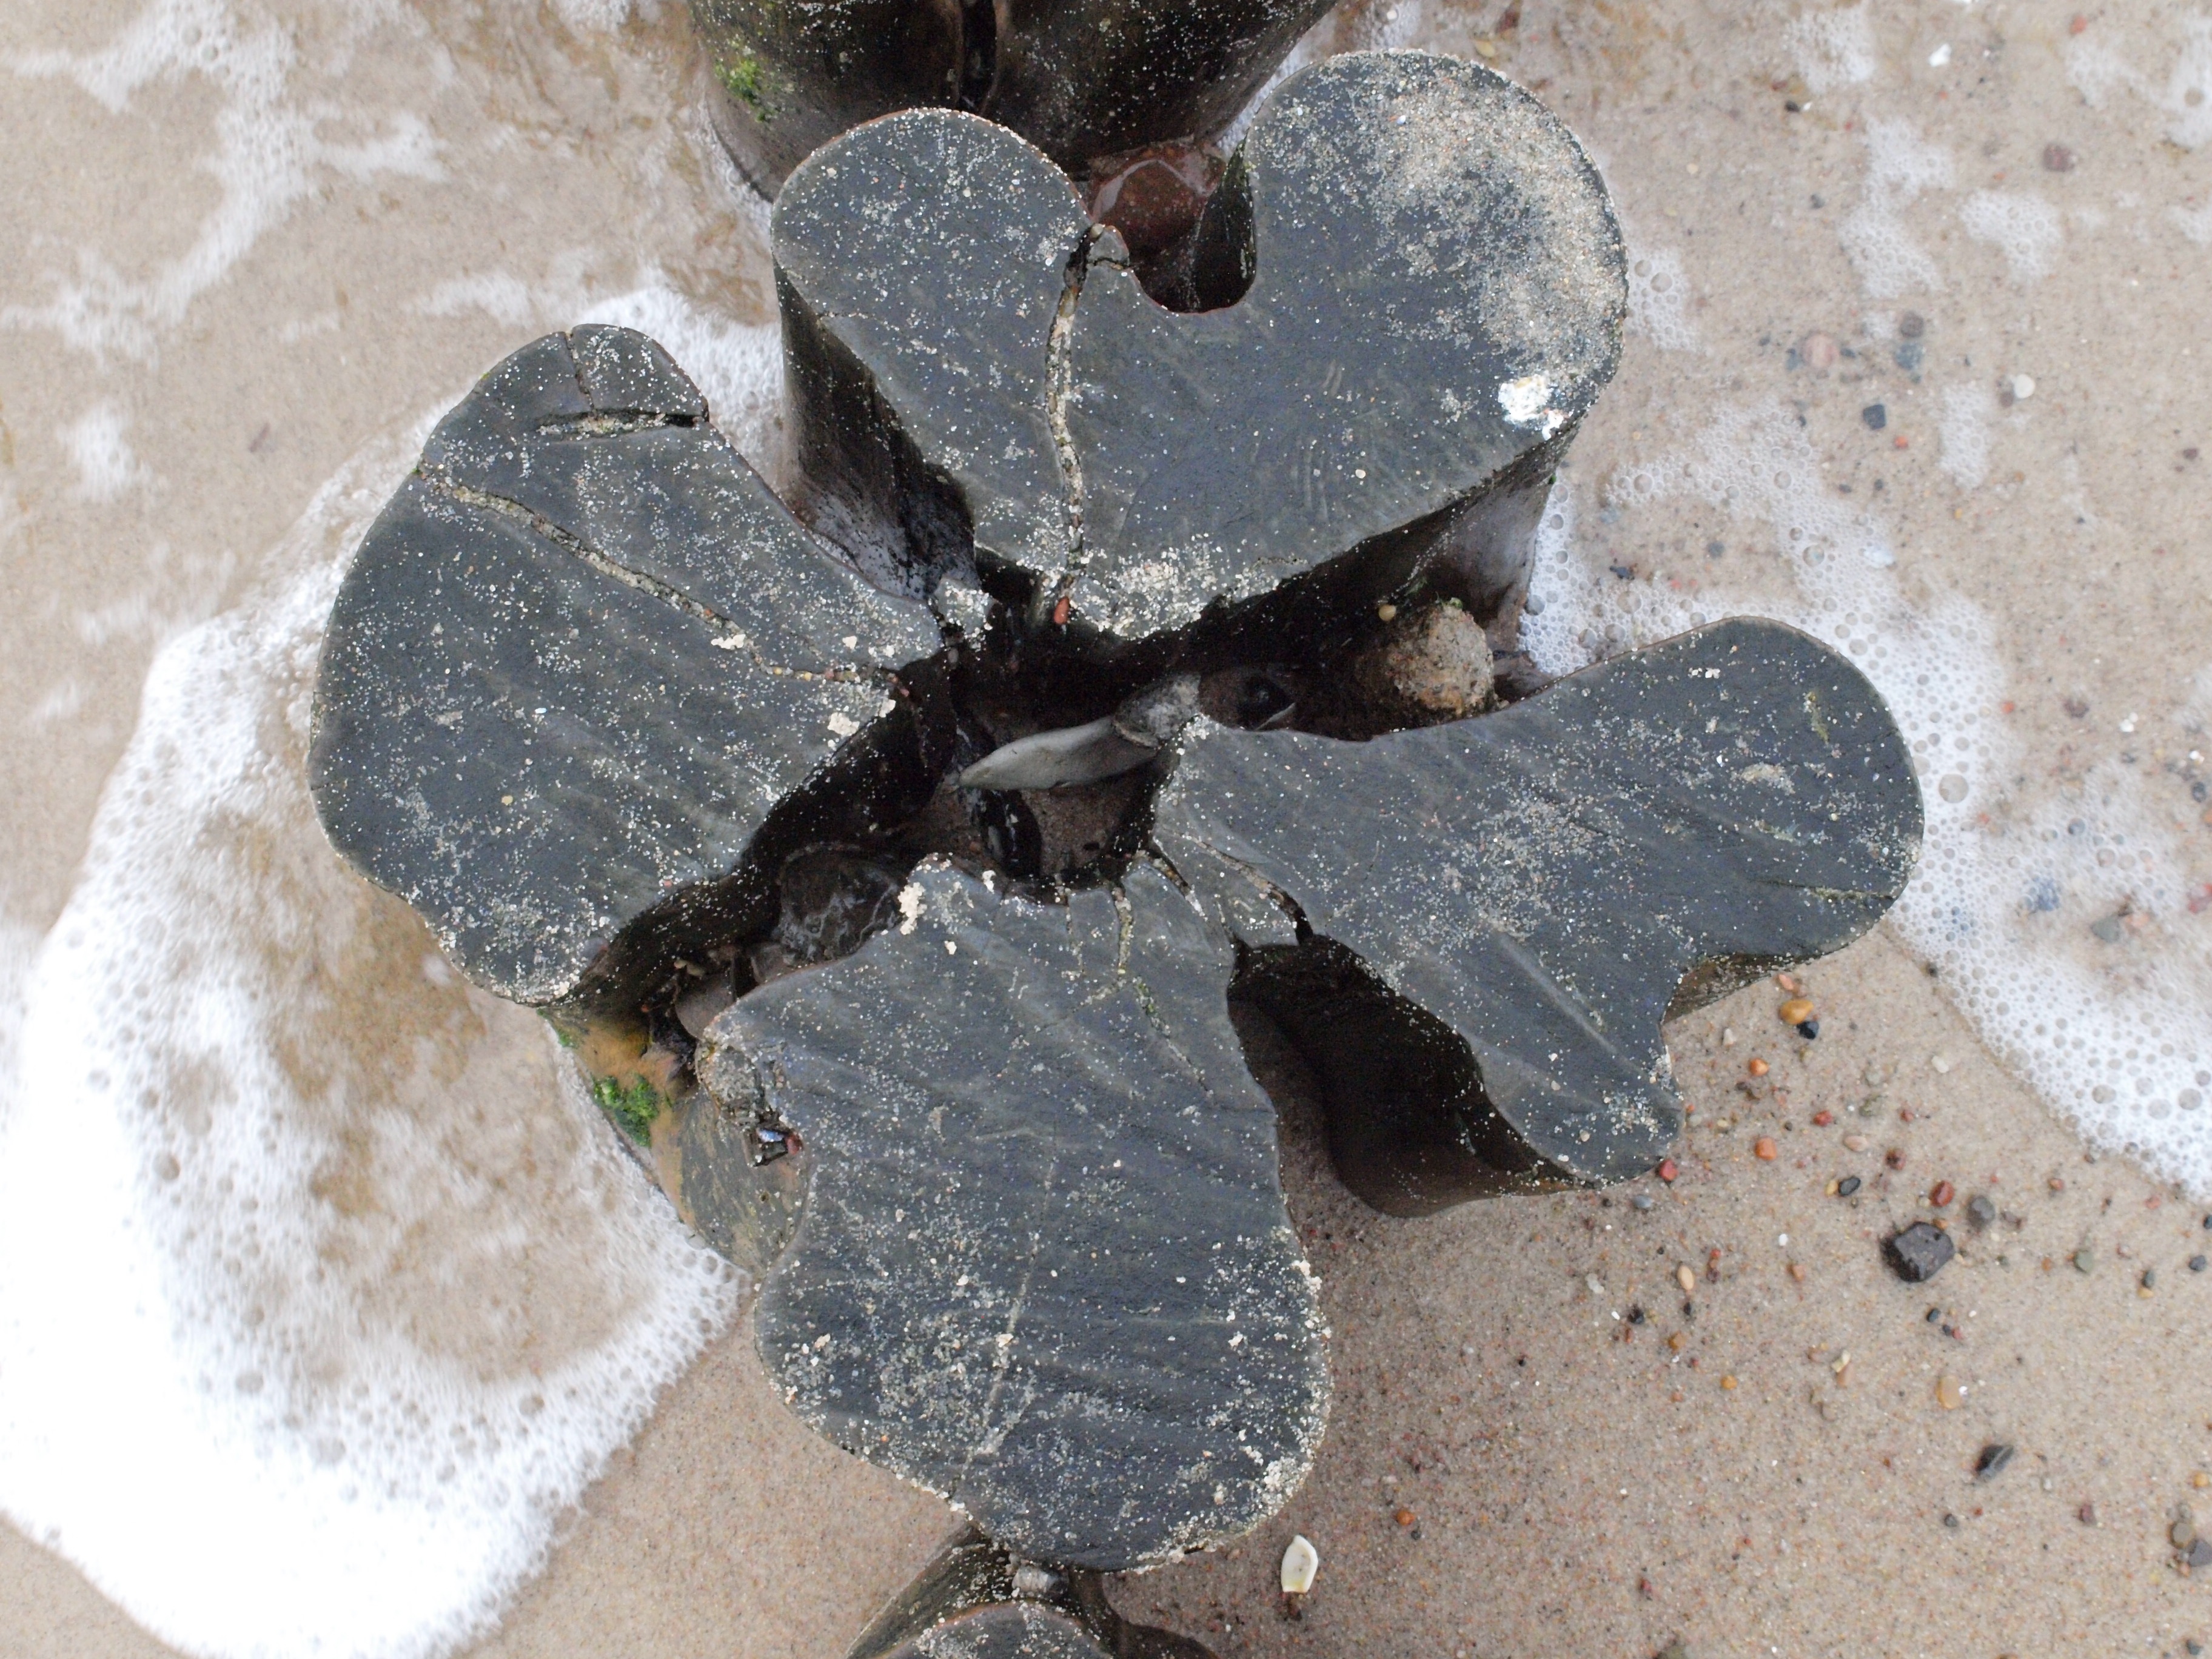
beach, rock, leaf, old, soil, material, geology, split, groyne, baltic sea, fixing